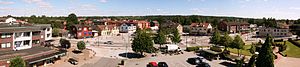
Smålandsstenar
Smålandsstenar
Smålandsstenar er en lille by i Gislaveds kommun i Jönköpings län i Sverige. Den hører - som navnet antyder - til det historiske landskap Småland. I 2010 var indbyggertallet 4.530. Byen ligger midt i det svenske bibelbælte, og ca. 300 af indbyggerne tilhører sekten Exclusive Brethren fra Plymouthbrødrene.